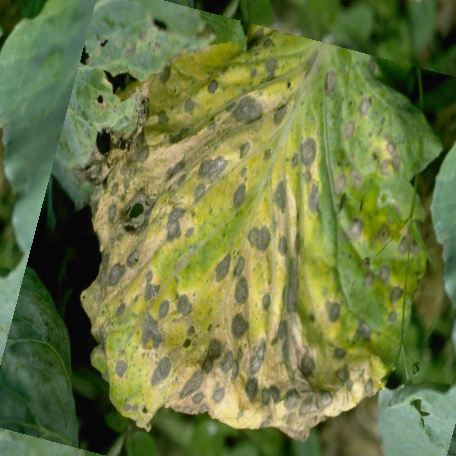
Label: Downy Mildew